Orahovica

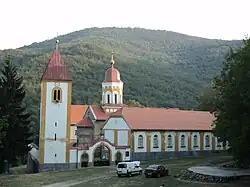
Orahovica Monastery

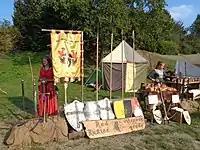
Renaissance festival depicting the Order of the Knights of Ružica Castle

Orahovica became one of the most popular tourist destinations in Virovitica-Podravina County and Slavonia. Its culture, events, beautiful nature, sports and lake attract more and more tourists every year. The Spring of Orahovica, an annual cultural and tourist festival, is held since 1957.